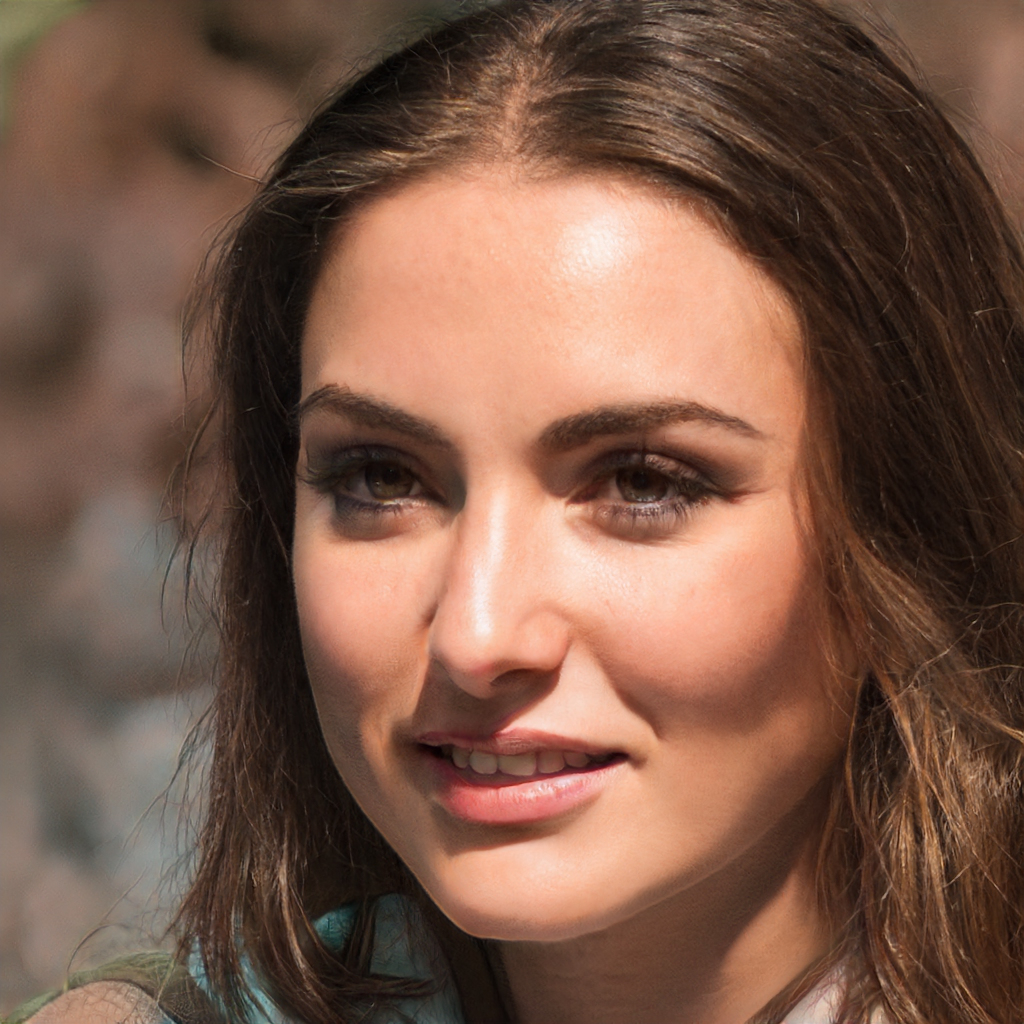
Label: Colored